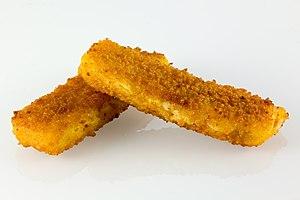
Le poisson pané est une préparation culinaire consistant en un morceau de poisson recouvert de panure ou de chapelure et qui est par la suite frit à la poêle ou au four. Les morceaux peuvent être carrés, ovales, en forme de poisson. Il peut aussi simplement s'agir d'un filet de poisson levé. La panure peut être additionnée de persil ou d'épices.